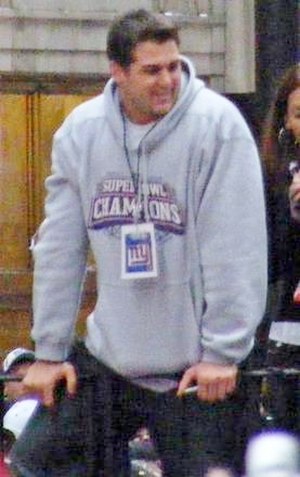
Zak DeOssie
Zak DeOssie
Zak DeOssie er en amerikansk footballspiller, der spiller i NFL som linebacker for New York Giants. Han blev draftet af Giants i 2007, og har spillet for klubben lige siden.